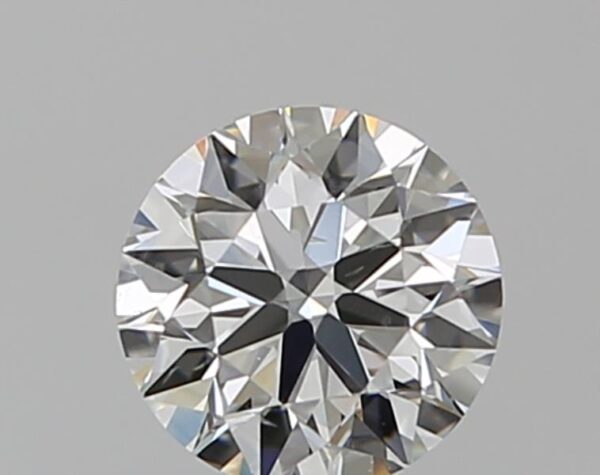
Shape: round
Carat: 0.53
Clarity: SI1
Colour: G
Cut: EX
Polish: EX
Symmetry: EX
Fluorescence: N
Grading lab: GIA
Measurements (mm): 5.17 x 5.19 x 3.23